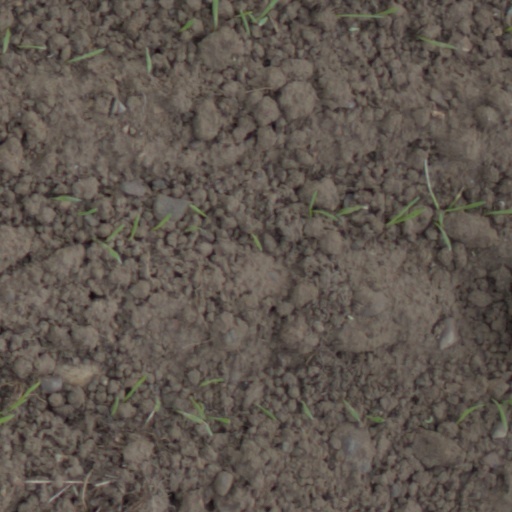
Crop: wheat